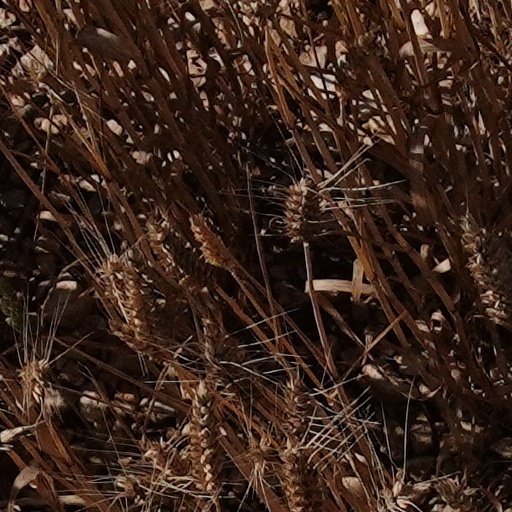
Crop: wheat